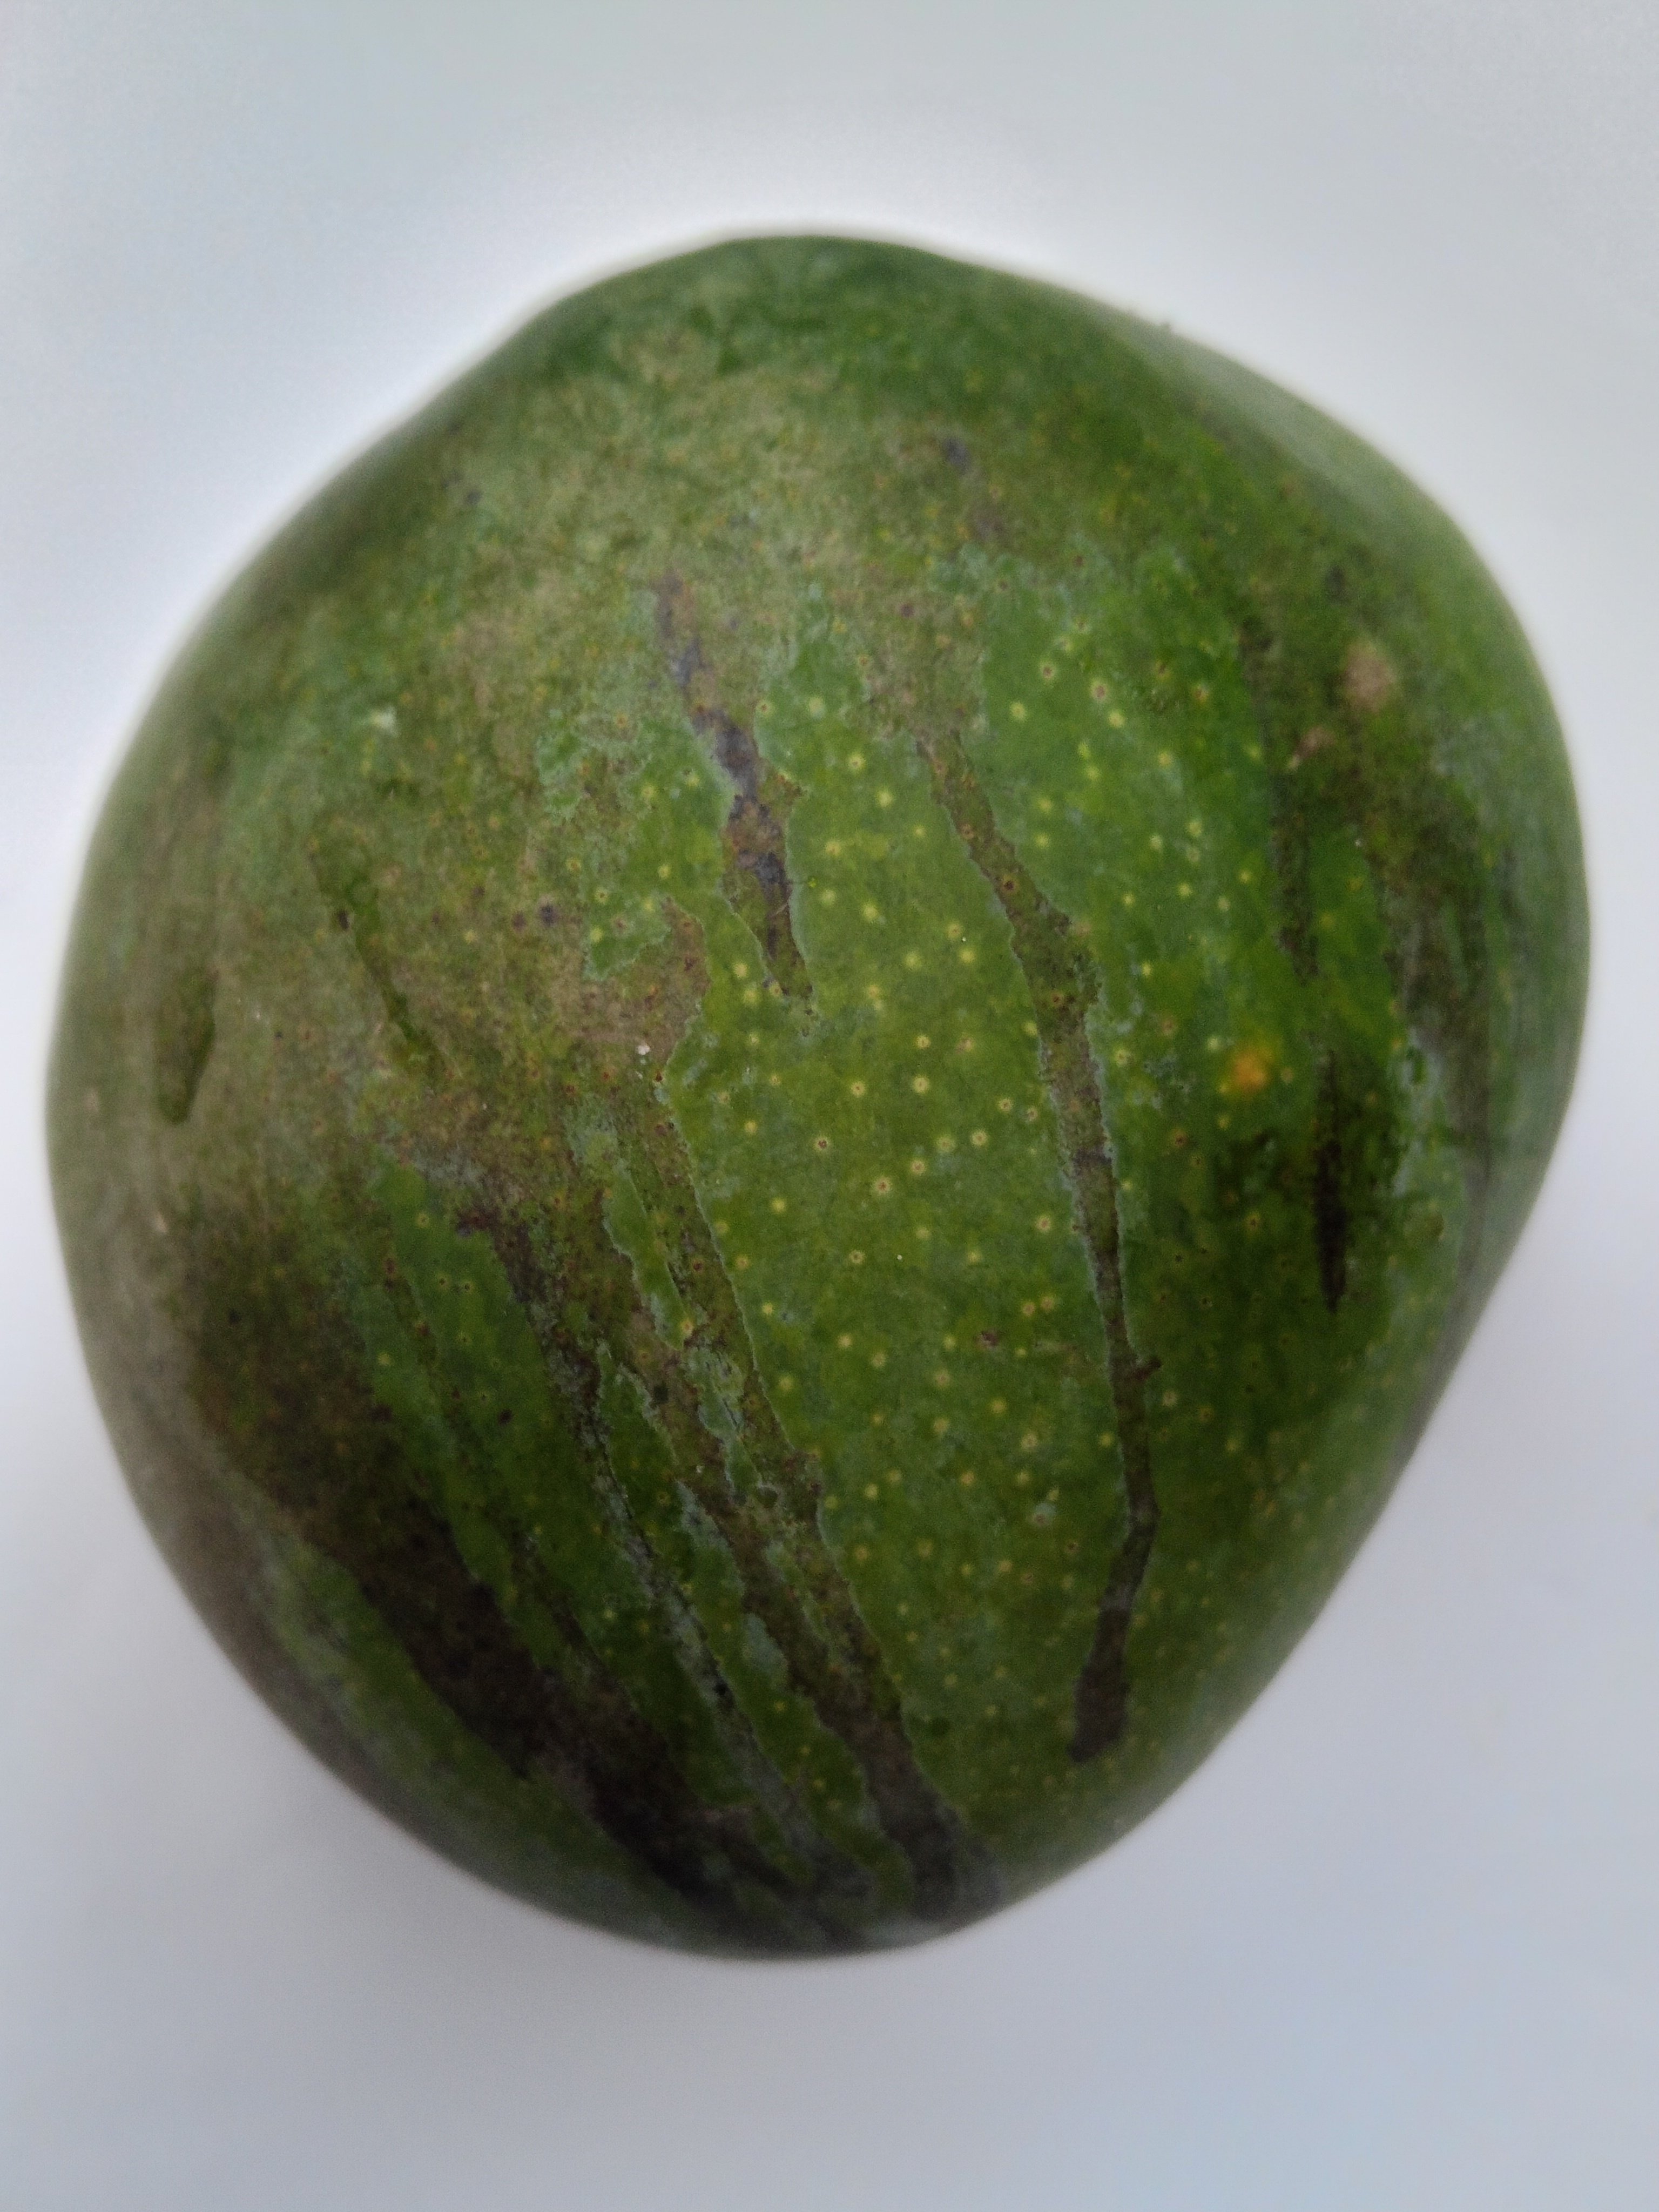
Mango variety: Bari 4